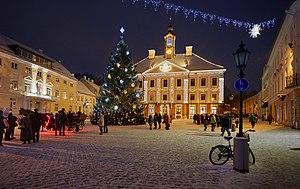
La capitale européenne de la culture est une ville désignée par l'Union européenne pour une période d'une année civile durant laquelle un programme de manifestations culturelles est organisé.
Tartu est la seconde ville d’Estonie avec une population de 101 246 habitants.